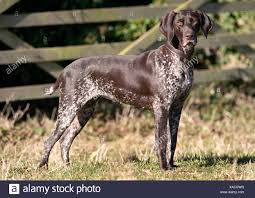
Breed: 211-n000059-German_short_haired_pointer